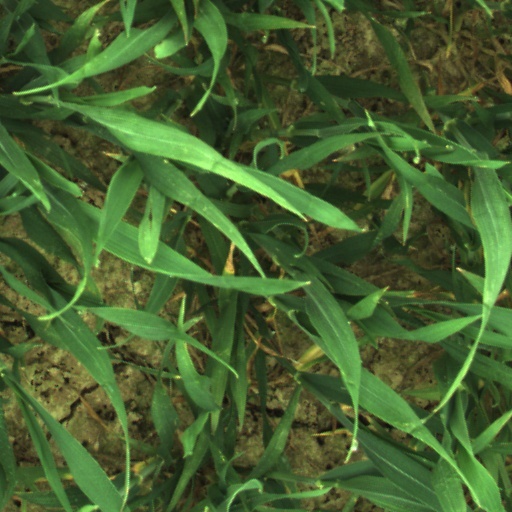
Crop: wheat